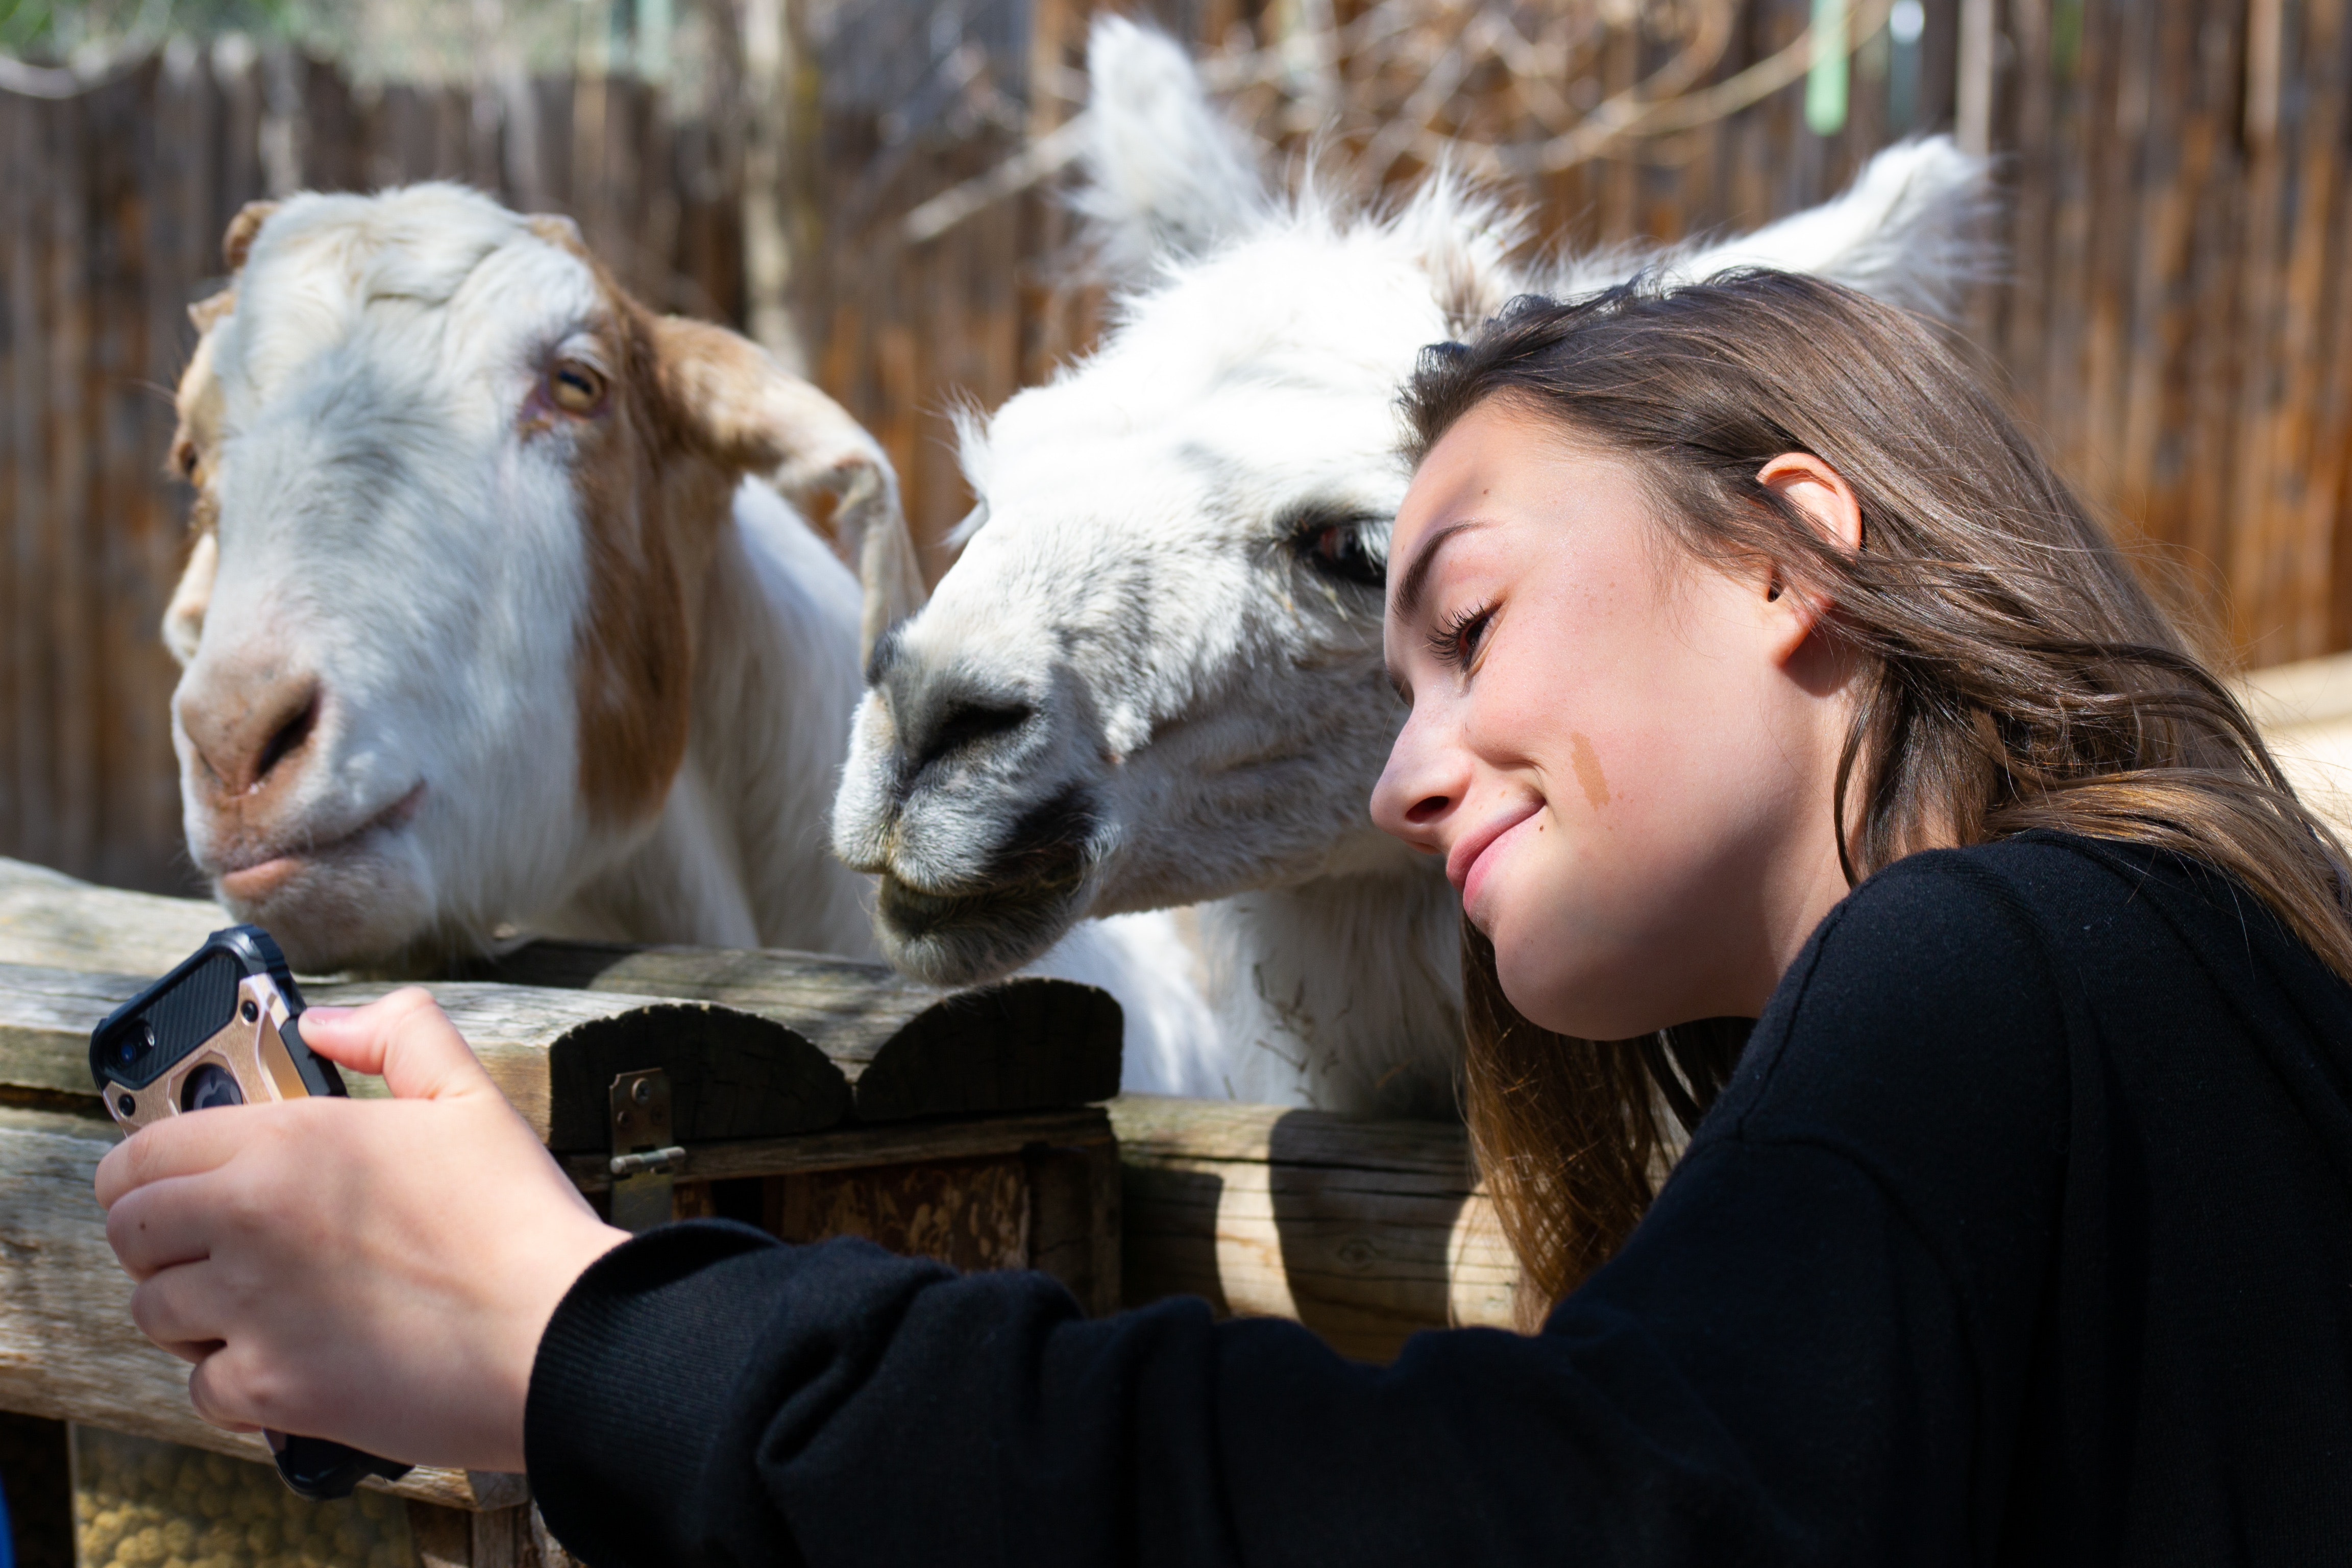
goats, goat, livestock, snout, cow goat family, photography, smile, fawn, ear